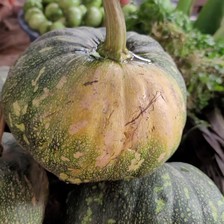
Label: others